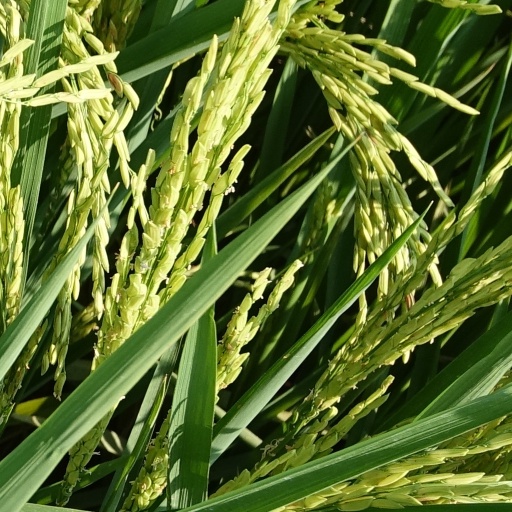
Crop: rice